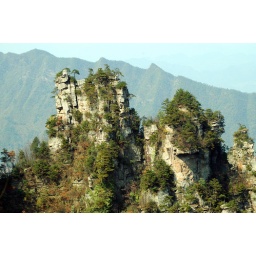
An entire set of rocks shoots out of the ground at an equal angle in Zhangjiajie, Hunan.